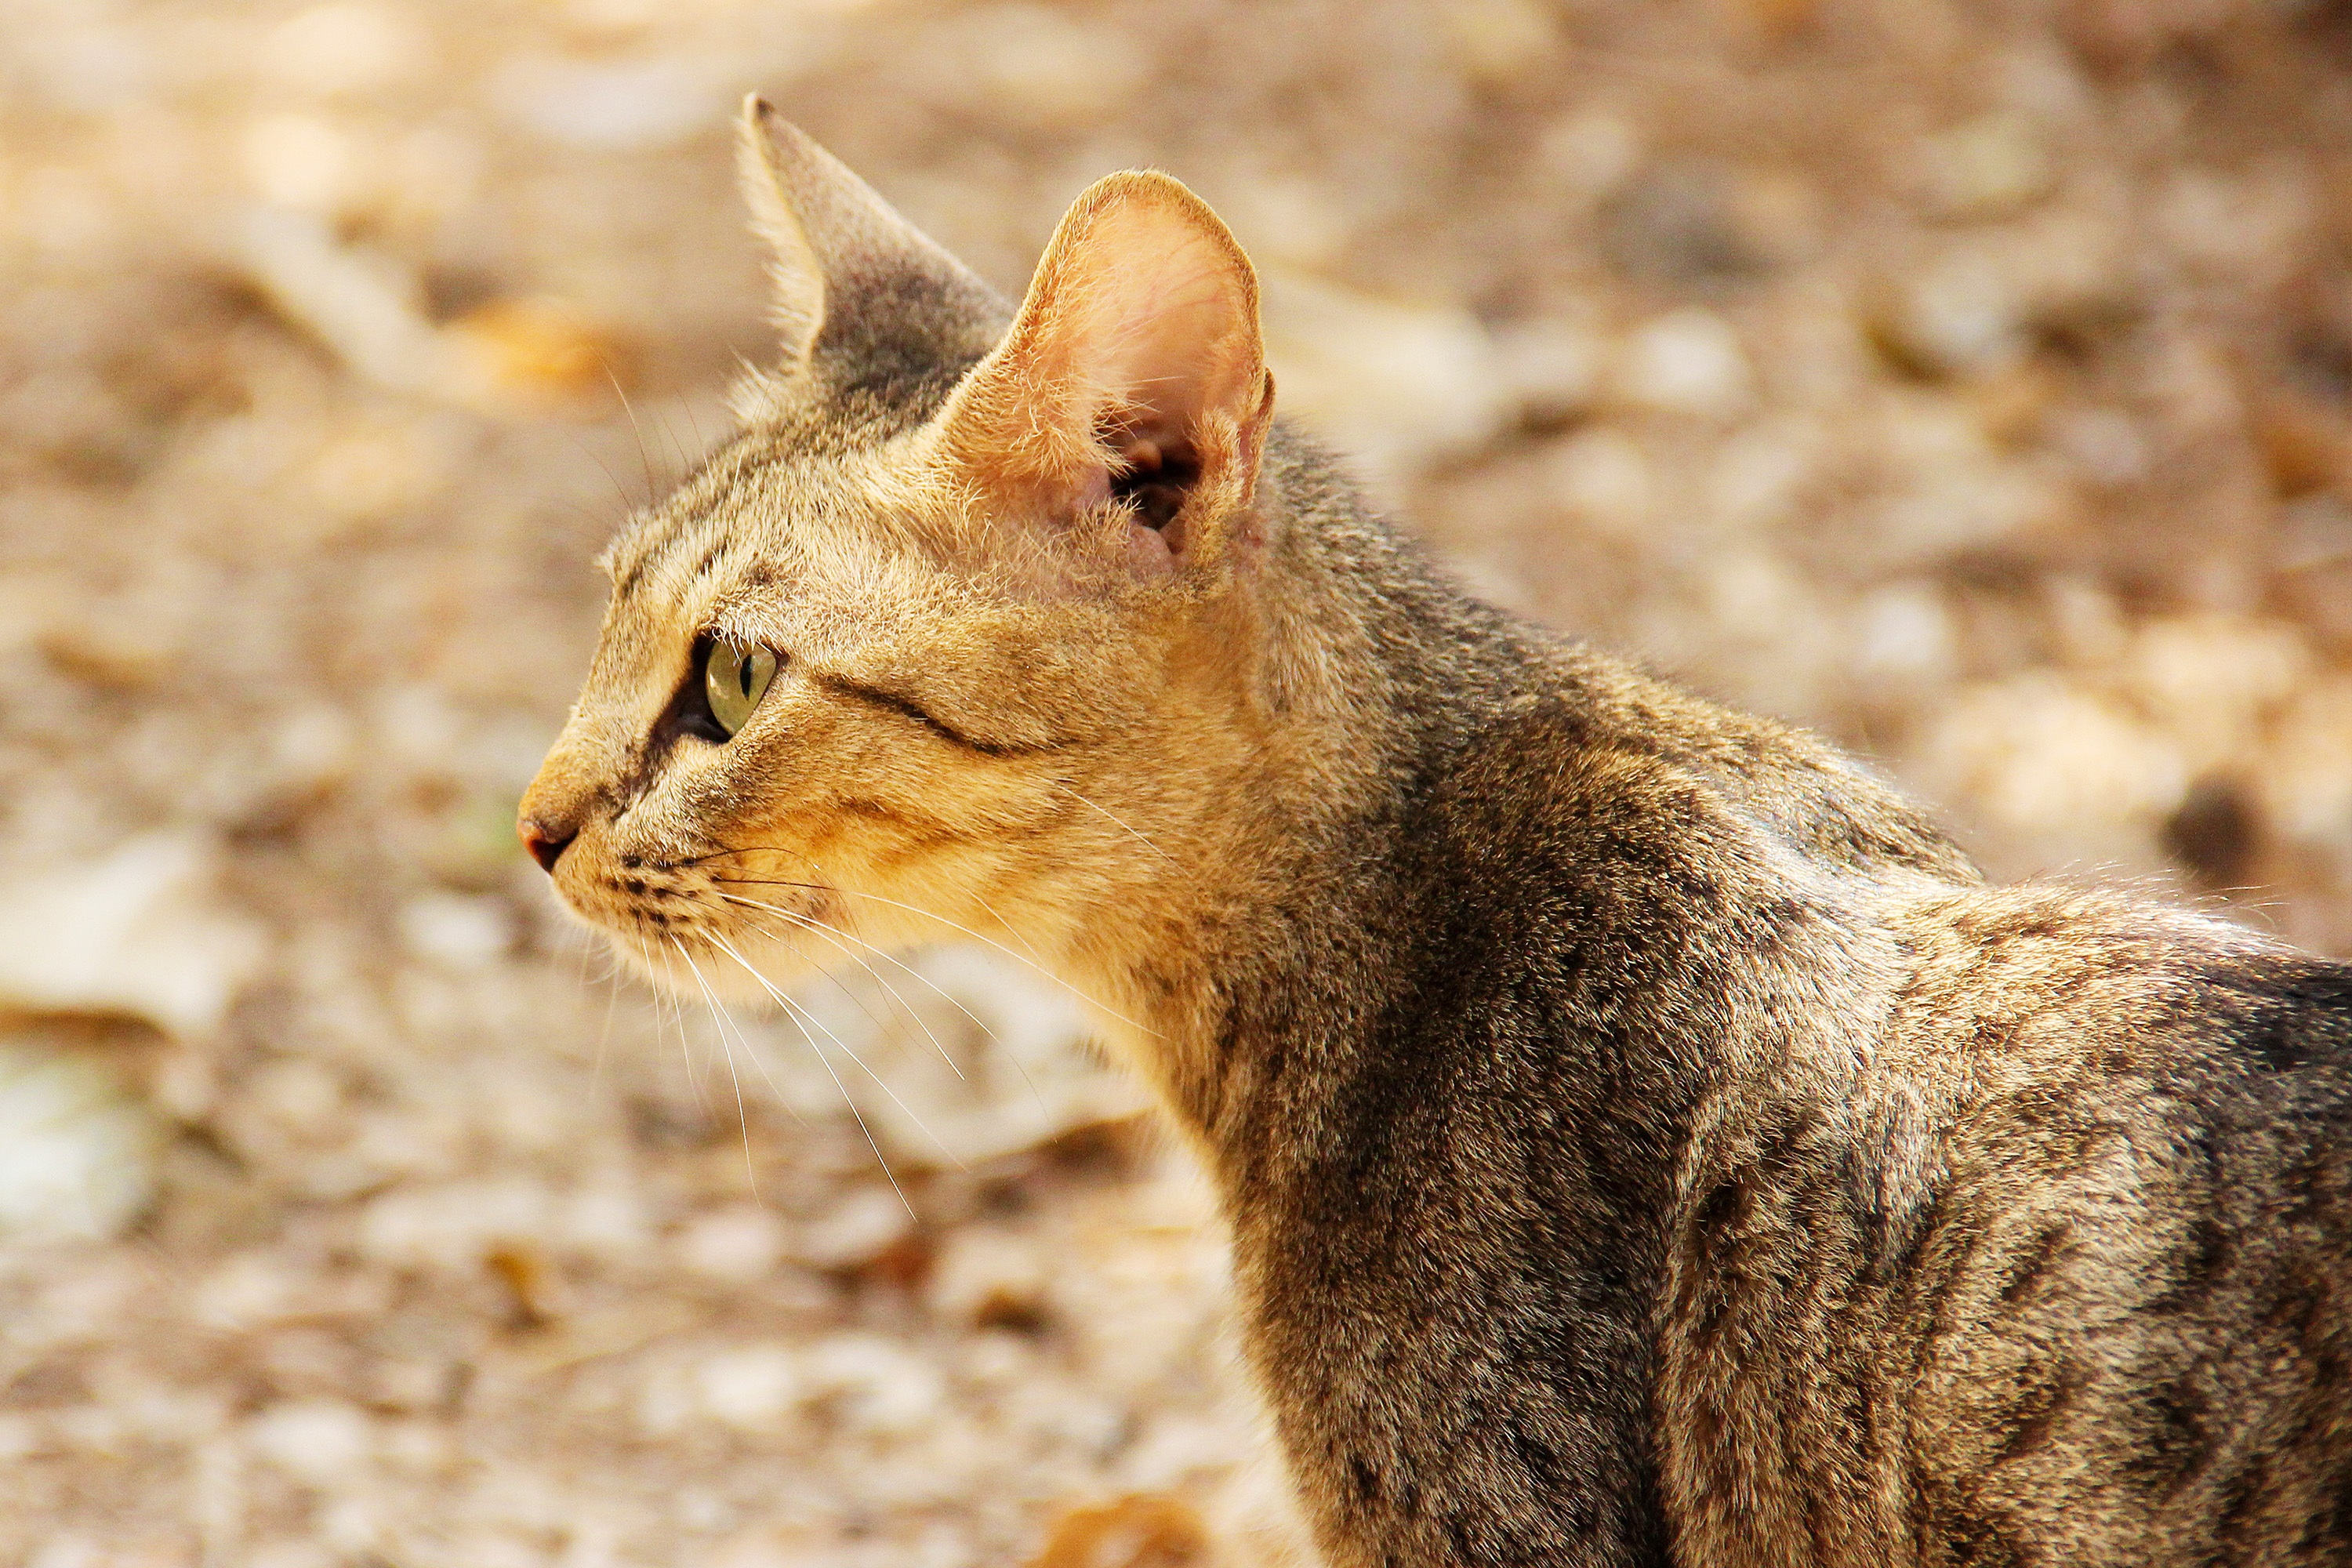
animal, looking, wildlife, cat, mammal, fauna, close up, whiskers, vertebrate, puma, wild cat, small to medium sized cats, cat like mammal